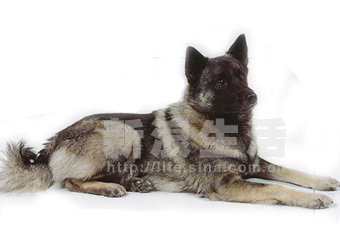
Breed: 217-n000046-Norwegian_elkhound